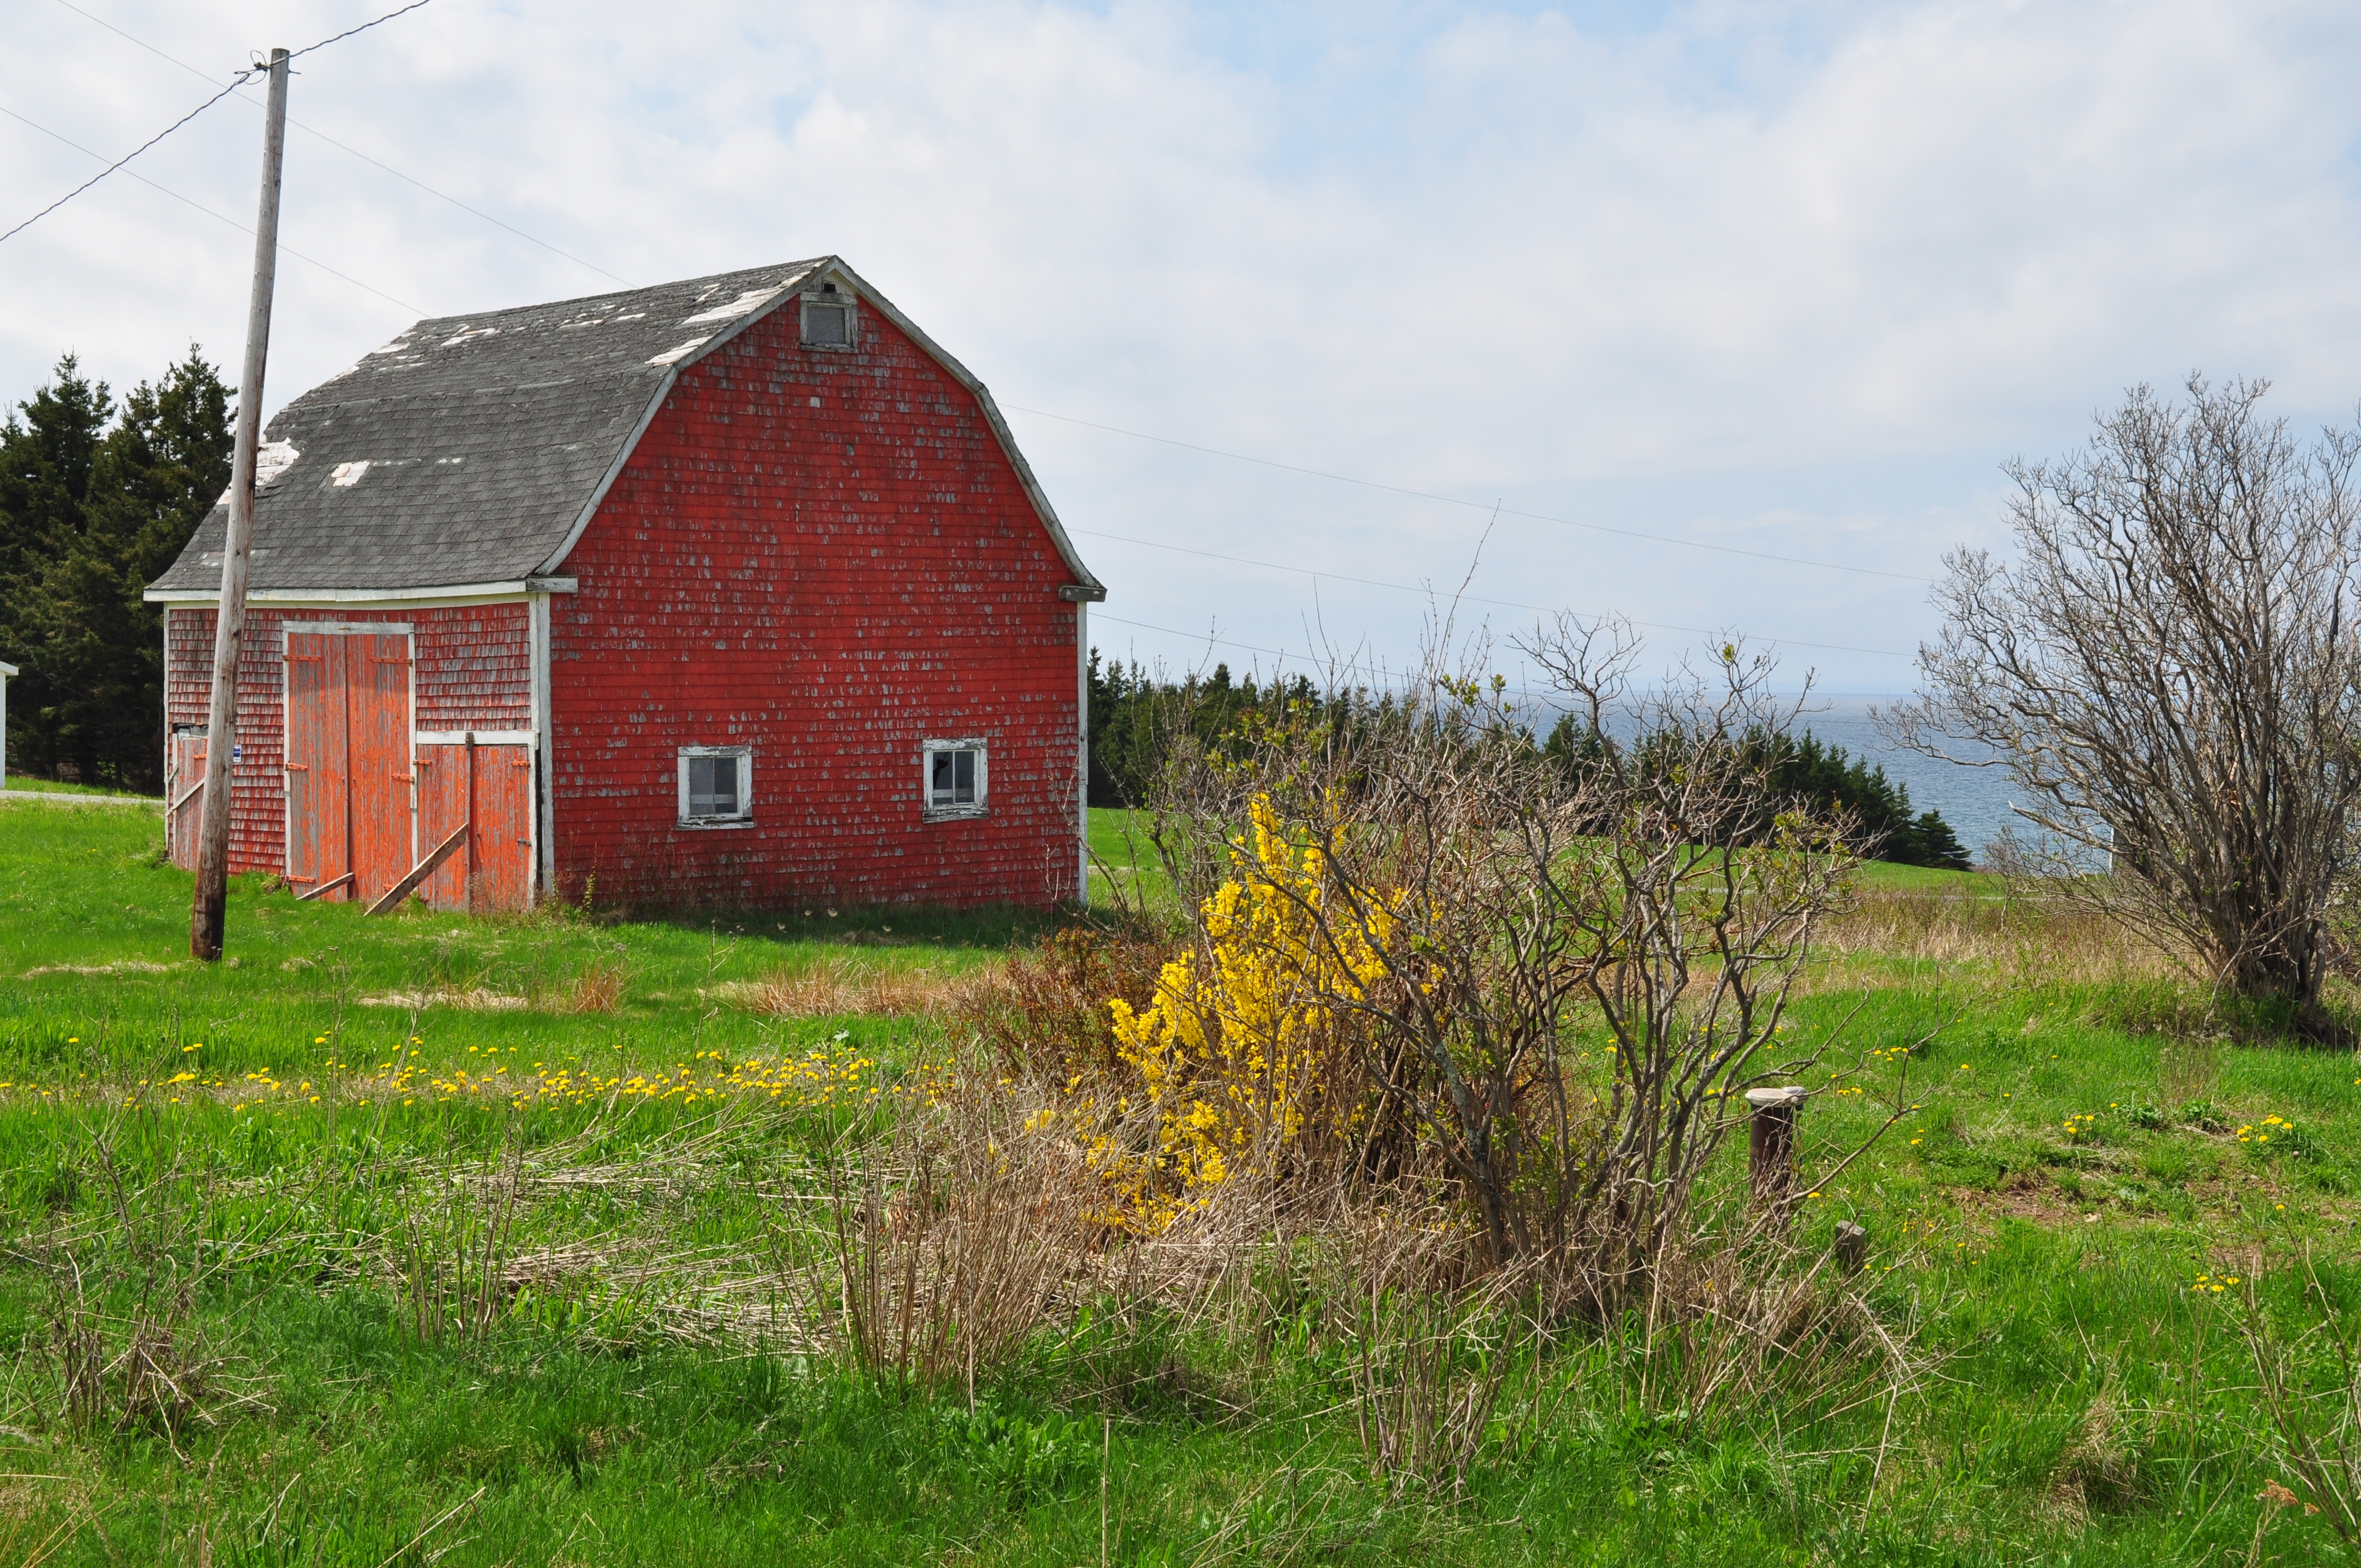
field, farm, meadow, prairie, countryside, house, building, barn, rural, cottage, pasture, weathered, farmhouse, estate, rural area, red barn